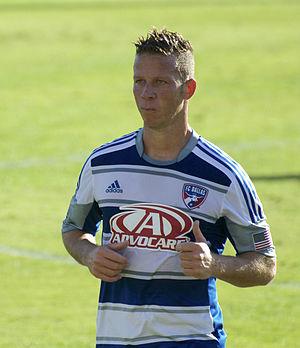
Michel Garbini est un footballeur brésilien né le 9 juin 1981 à Vitória. Il a joué au Standard de Liège au poste de défenseur.